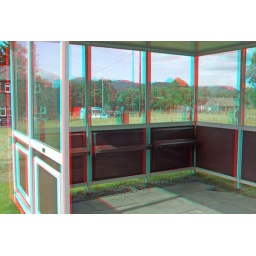
Lake Bala Steam Railway in anaglyph 3D stereo red blue glasses to view